Fairy

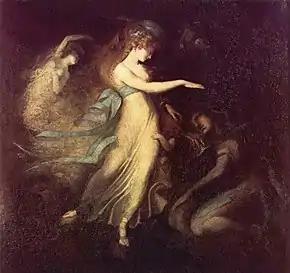
"Prince Arthur and the Faerie Queene" by Johann Heinrich Füssli; scene from "The Faerie Queene"

Other actions were believed to offend fairies. Brownies were known to be driven off by being given clothing, though some folktales recounted that they were offended by the inferior quality of the garments given, and others merely stated it, some even recounting that the brownie was delighted with the gift and left with it. Other brownies left households or farms because they heard a complaint, or a compliment. People who saw the fairies were advised not to look closely, because they resented infringements on their privacy. The need to not offend them could lead to problems: one farmer found that fairies threshed his corn, but the threshing continued after all his corn was gone, and he concluded that they were stealing from his neighbors, leaving him the choice between offending them, dangerous in itself, and profiting by the theft.